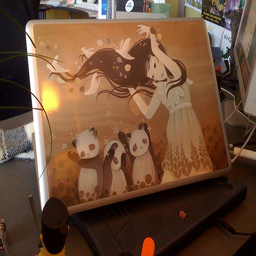
A tablet PC decorated with a picture of a girl and three baby pandas.
A painted board of a young girl and three baby panda bears.
A plaque with a picture of a young girl and three panda bears sits on a cluttered desk.
A picture of a girl standing next to three panda bears with birds in her hair.
A piece of art featuring a girl with birds in her hair and pandas.